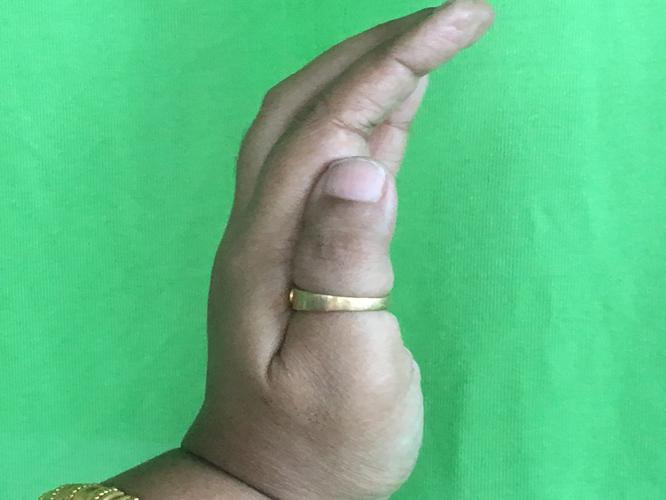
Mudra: Sarpasirsha
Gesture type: single_hand